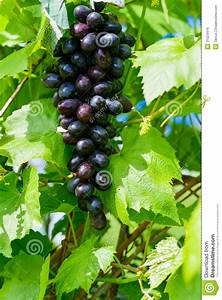
Label: Grapes